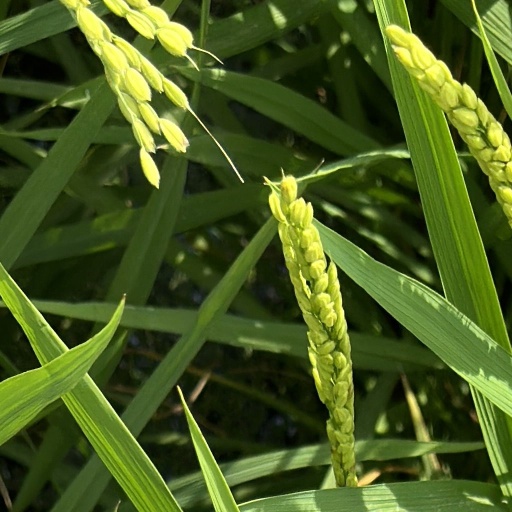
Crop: rice